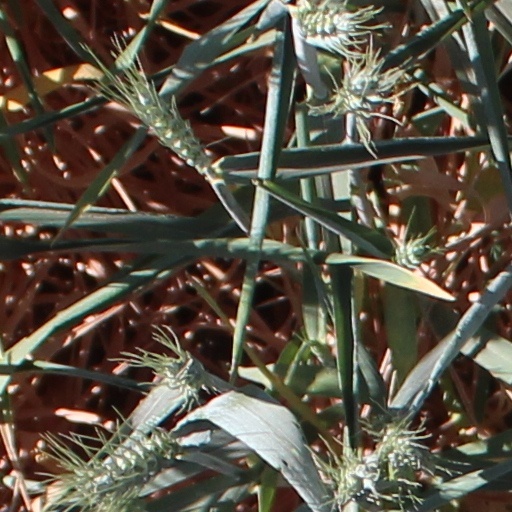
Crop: wheat